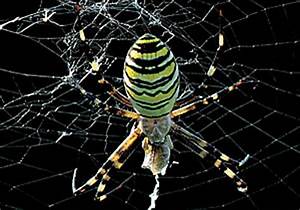
Label: ragno